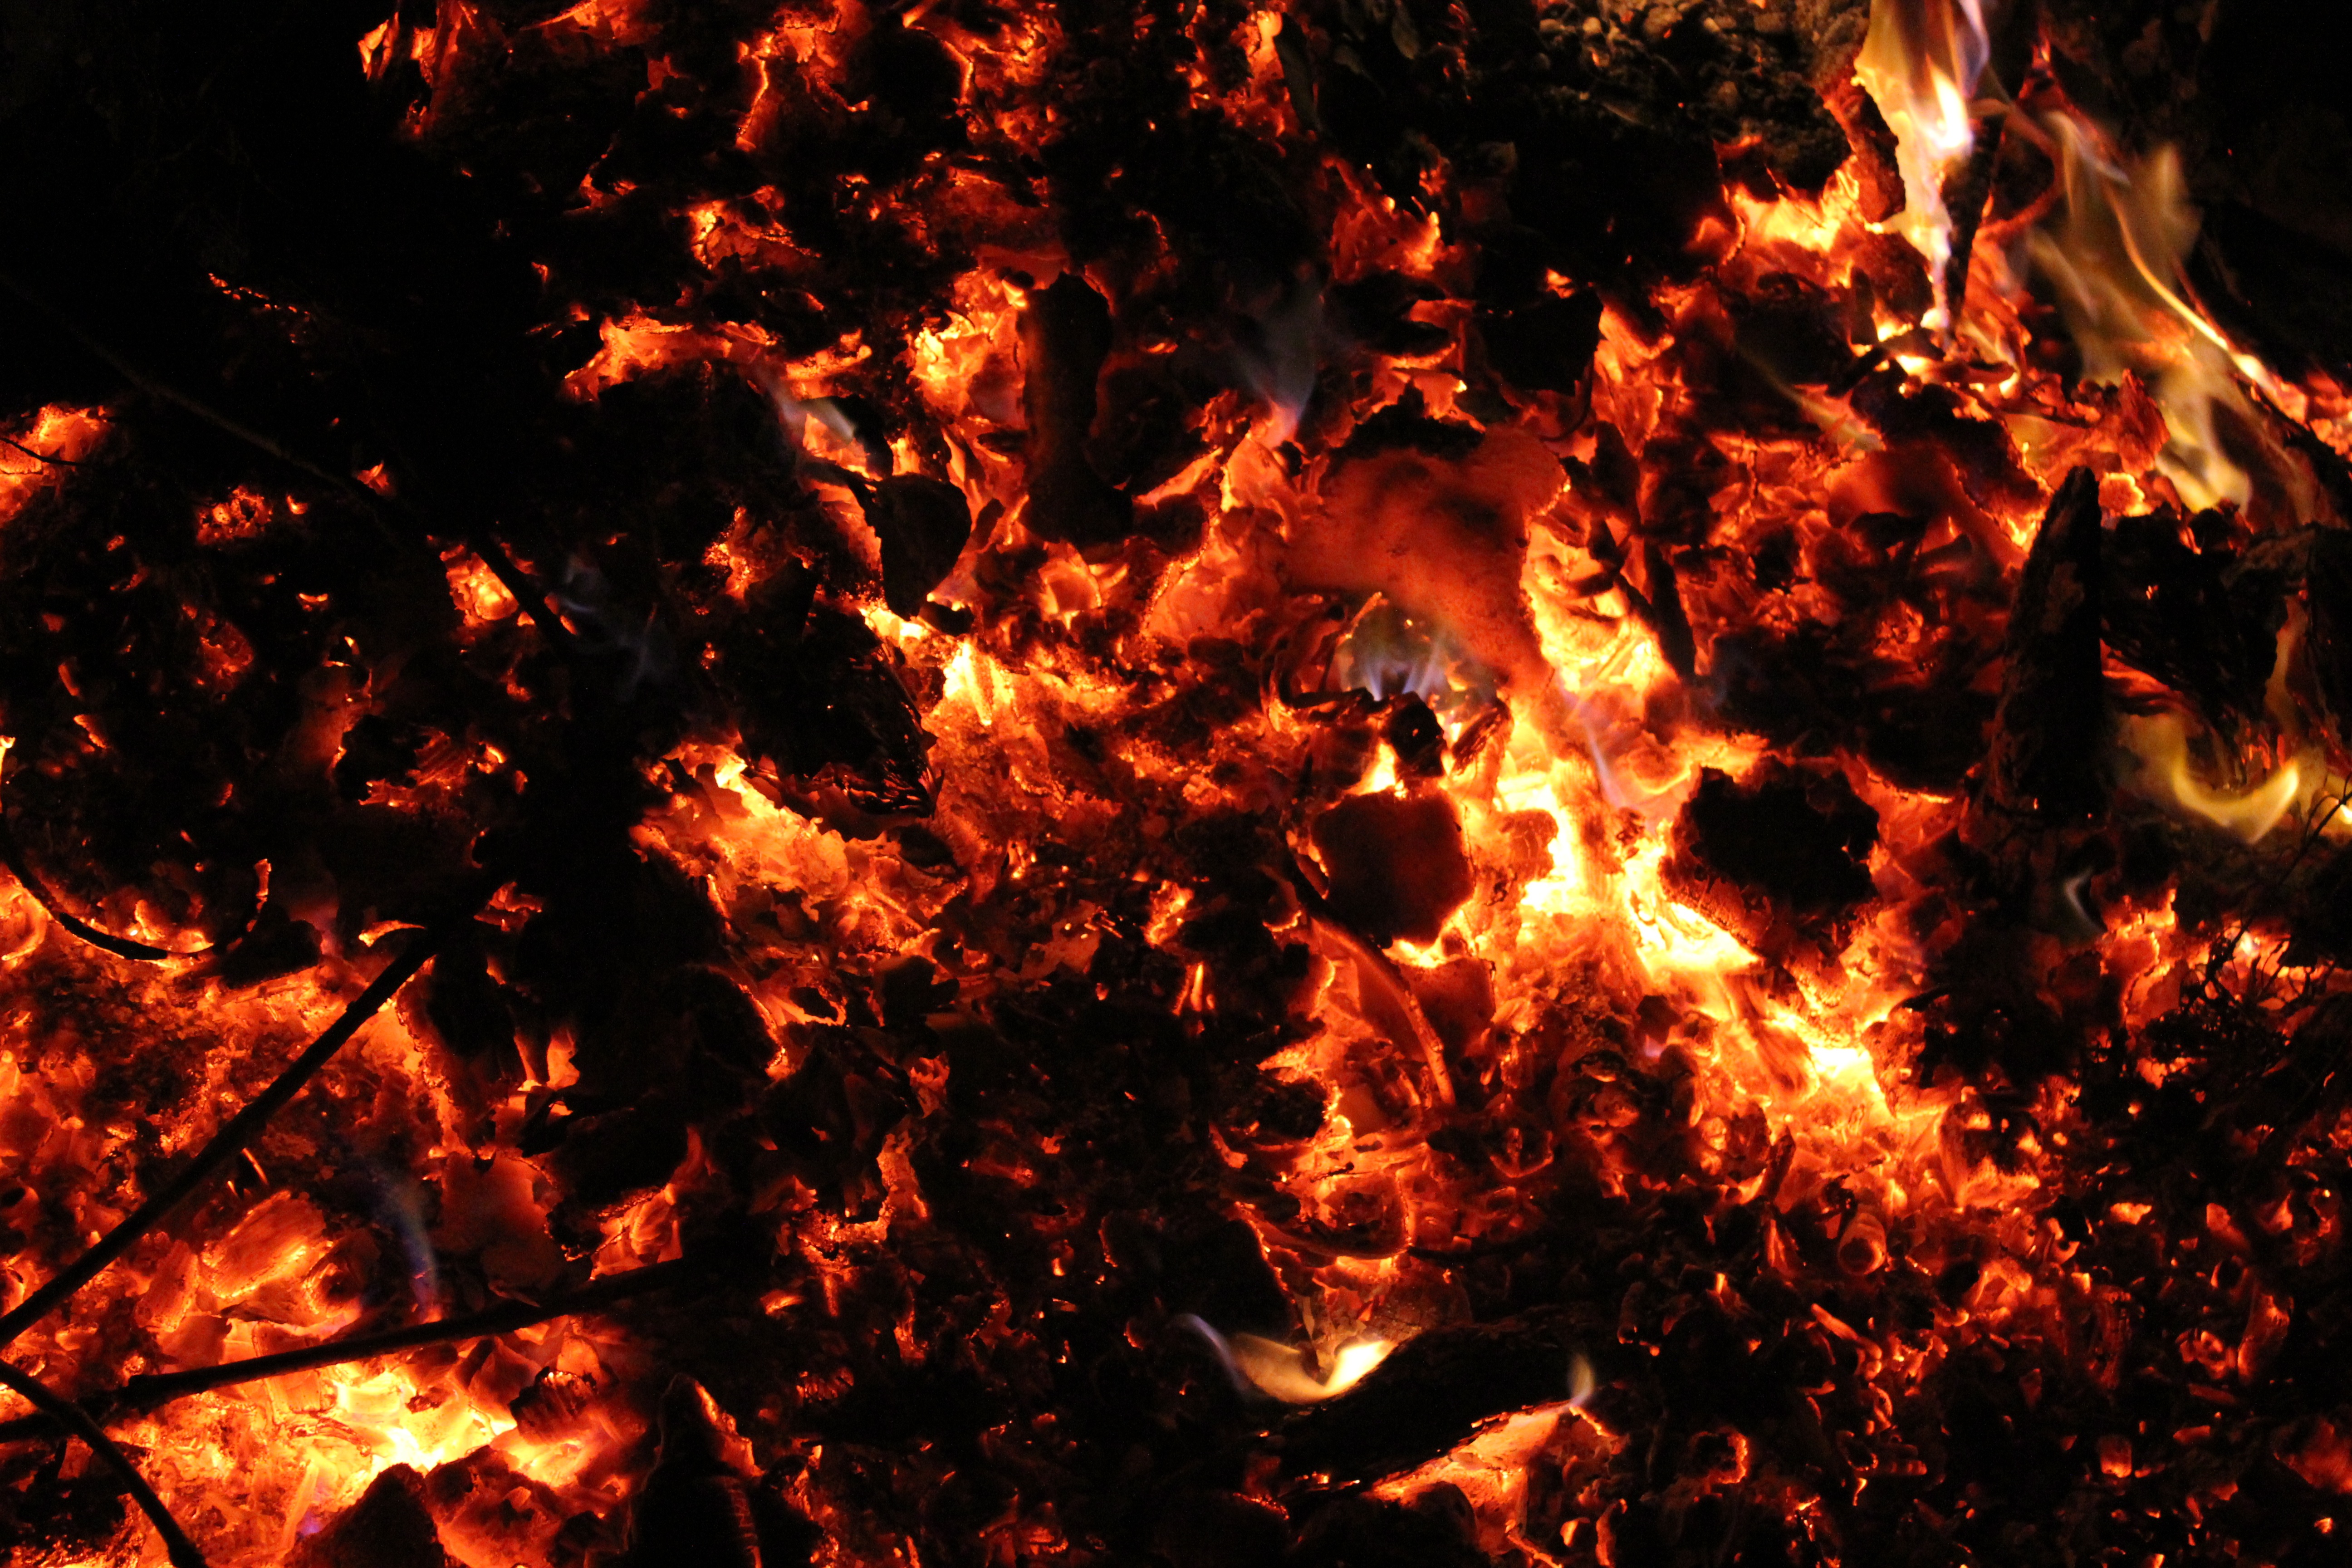
flame, fire, campfire, bonfire, burn, font, embers, wood fire, easter fire, geological phenomenon